Eorpwald of East Anglia

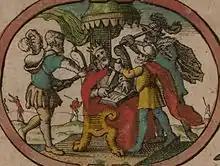
An imaginary depiction of Eorpwald's murder from John Speed's 1611 Saxon Heptarchy.

Eorpwald; also Erpenwald or Earpwald, (reigned from 624, assassinated c. 627 or 632), succeeded his father Rædwald as King of the East Angles. Eorpwald was a member of the East Anglian dynasty known as the Wuffingas, named after the semi-historical king Wuffa.